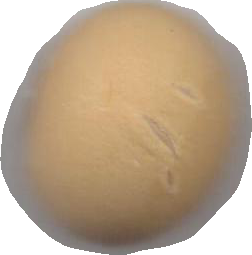
Variety: Dega